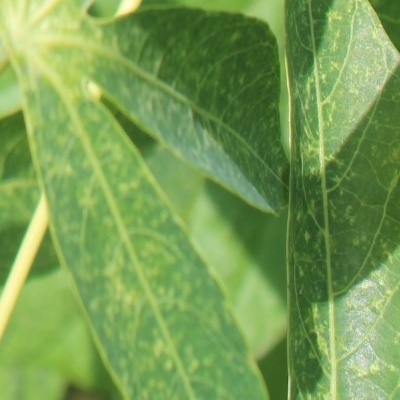
Crop: Cassava
Condition: green mite